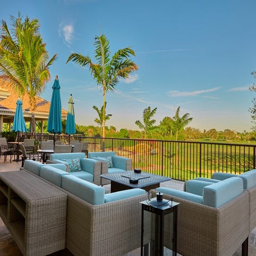
a view of a portion of the patio area